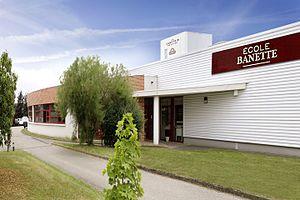
École Banette proposant une formation boulangerie en six mois.
Banette est un groupement de meuniers français dont le siège social est basé à Briare dans le département du Loiret en région Centre-Val de Loire.